Daniel Przybysz

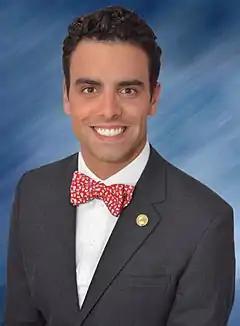
Daniel Przybysz, MD 2017

Dr. Daniel Przybysz (born March 25, 1988) is a Brazilian Radiation-Oncologist. His practice is mainly focused on lung cancer treatment and high technology approaches toward better patient care